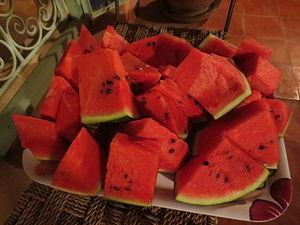
Pastèque marocaine
La pastèque, aussi appelée melon d'eau, est une espèce de plantes herbacées de la famille des Cucurbitacées, originaire d'Afrique de l'Ouest, largement cultivée pour ses gros fruits lisses, à chair rouge, jaune, verdâtre ou blanche et à graines noires ou rouges. Le terme désigne également ce fruit. Le fruit pèse généralement, à maturité, entre 2 et 5 kg.